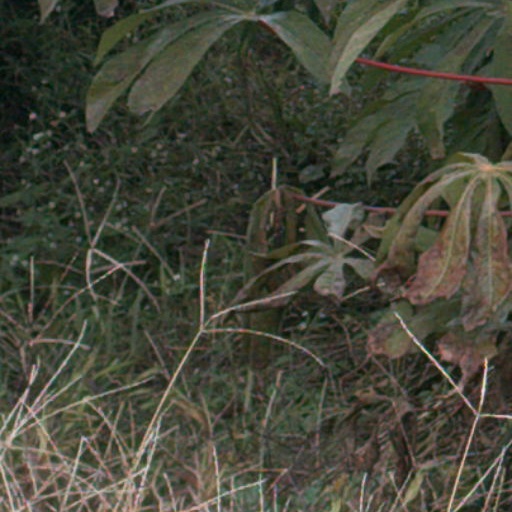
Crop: cassava